Ira Cunningham

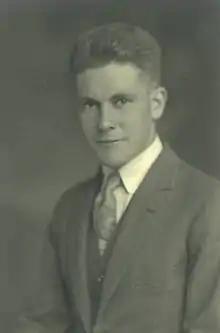
Cunningham,

Ira James Cunningham (1905–1971) was a New Zealand researcher in trace element nutrition and animal science. He is best remembered as a past president of the New Zealand Veterinary Association.